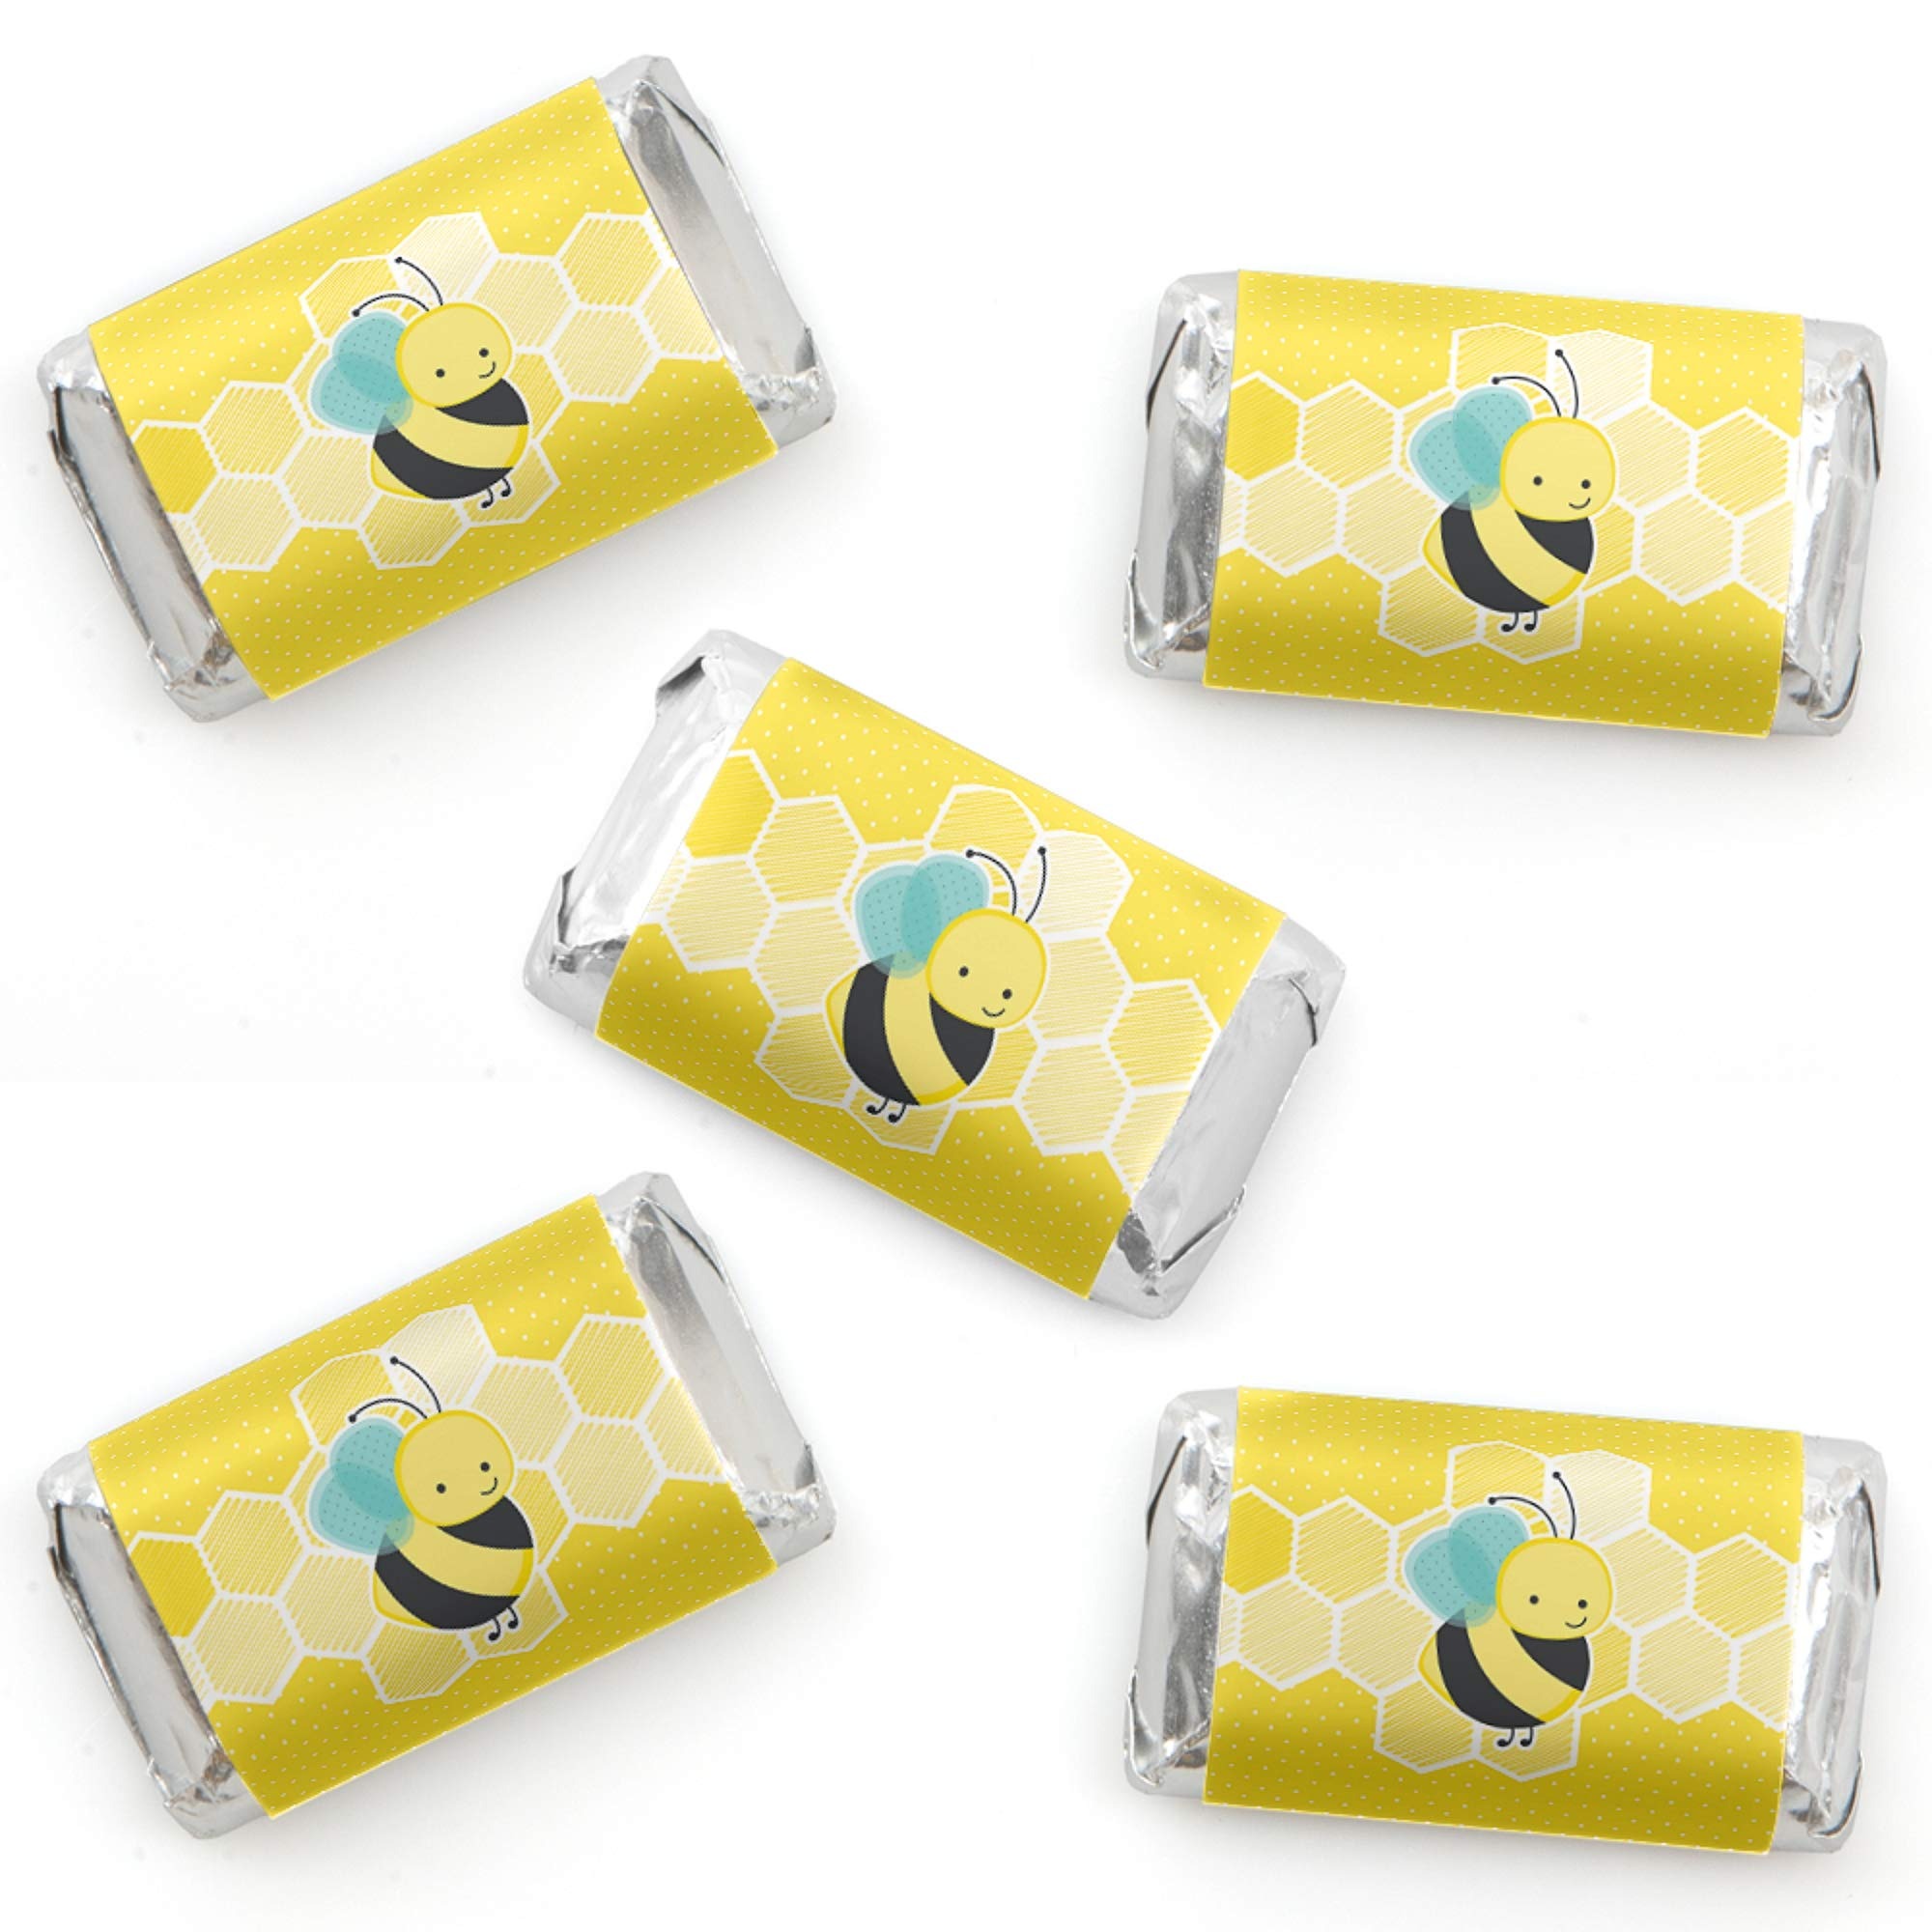
Item Name: Big Dot of Happiness Honey Bee - Mini Candy Bar Wrapper Stickers - Baby Shower or Birthday Party Small Favors - 40 Count
Bullet Point 1: Honey Bee Mini Candy Bar Wrappers INCLUDES 40 candy stickers, perfect for styling an adorable bee candy buffet or unique baby shower or birthday party favors.
Bullet Point 2: Honey Bee mini candy bar wrappers MEASURE 1.25” wide x 2.75” high and will quickly add a personal touch to all your sweet treats. It is easy to wrap Hershey's Miniature candy bars with these Honey Bee stickers!
Bullet Point 3: EASY PARTY DECORATIONS: Honey Bee mini candy bar sticker labels are an easy party decoration to add to your list of party supplies. Scatter decorated miniature candy bars down your dining tables, package in small gift bags as a party favor or display in a pretty bowl at your candy buffet. Get creative with your bee DIY baby shower or birthday party decoration ideas!
Bullet Point 4: PREMIUM PARTY SUPPLIES: Honey Bee mini candy bar labels are professionally printed on sticker paper with a photo-like shine. They are individually inspected and carefully packaged by hand. Simply wrap each sticker around a miniature chocolate candy bar.
Bullet Point 5: MADE IN THE USA: Honey Bee - Mini Candy Bar Wrappers Baby Shower or Birthday Party Favors are designed and manufactured at our Wisconsin facility using materials that are Made in the USA. Please Note: Candies are not included but are available at your local grocery store.
Product Description: One of the easiest (and tastiest) do-it-yourself party favors available, our original Honey Bee themed mini candy bar wrapper sticker labels are a must-have for any baby shower or birthday party. Simply add these mini candy bar wrappers to Hershey's miniature candy bars and easily create a party favor beautiful enough to be scattered in the middle of your tables or placed in a bowl at the cake table as an extra treat. Your guests will love the adorable design. Mini candy bar wrappers are sold in a set of 40, so be sure to order enough for everyone because this is one party favor no one can resist.
Value: 40.0
Unit: Count

Price: 7.99